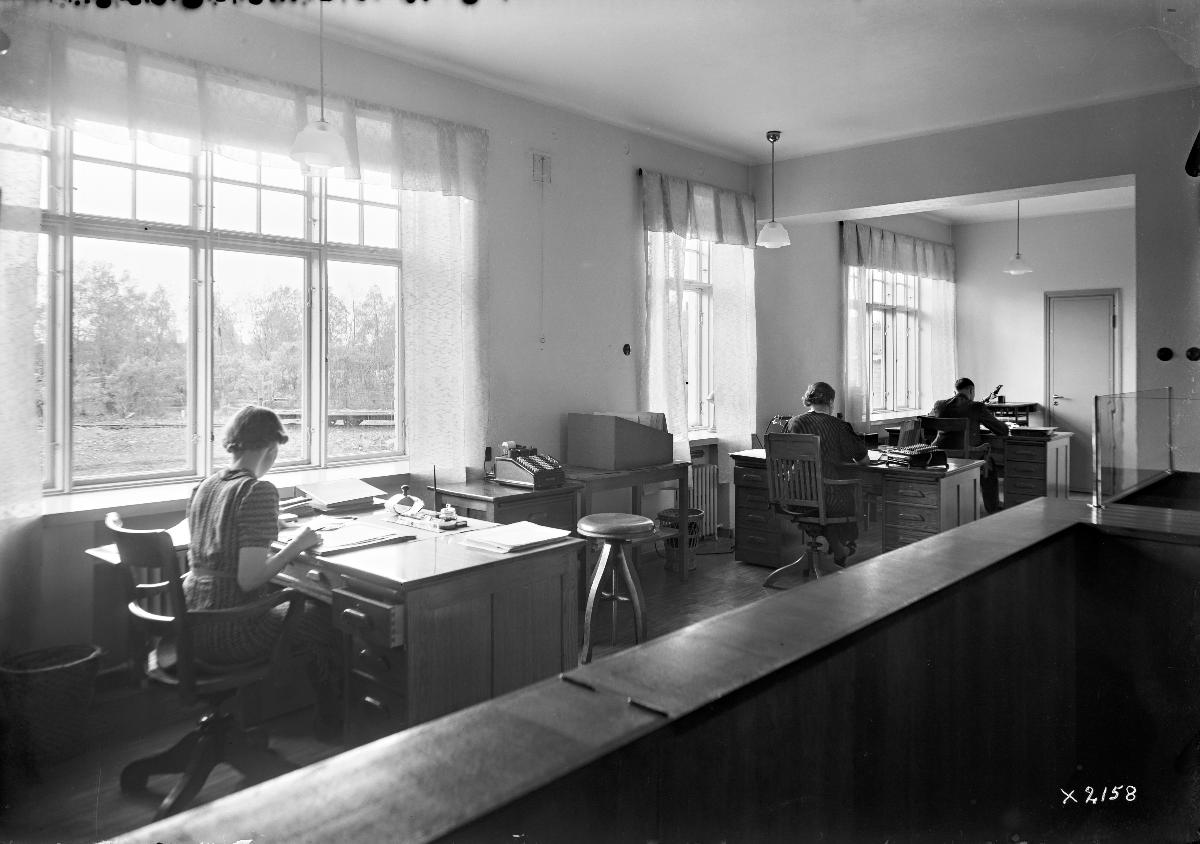
Sähkölaitoksen konttori
Office work at a power station
sisällön kuvaus: Sähkölaitoksen toimistotilaa Oulussa vuonna 1939. content description: Office work at a power station in Oulu, Finland, in 1939.
Vuosi: 1939
Paikka: Suomi, Pohjois-Pohjanmaa, Oulu
Aiheet: sisäkuva; sähkölaitokset; sähköntuotanto; toimistorakennukset; toimistot; toimistotyöntekijät; electricity works; production of electricity; office buildings; offices; office workers; elverk; elproduktion; kontorsbyggnader; kontor; kontorsanställda